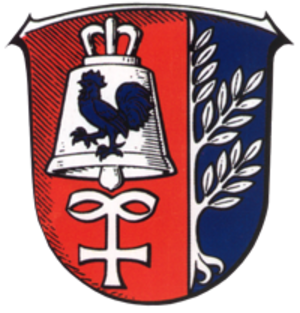
Helsa est une municipalité allemande située dans le land de la Hesse et l'arrondissement de Cassel.